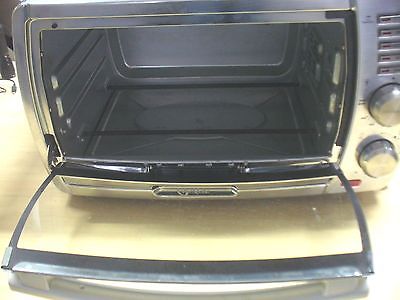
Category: toaster